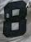
Number: 8